Vasateatern

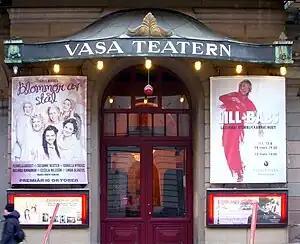
Vasateatern

Vasateatern or ""Vasan"" (English: "Vasa Theatre") is a private theatre in Stockholm, Sweden. It is located at Vasagatan 19–21 in central Stockholm.